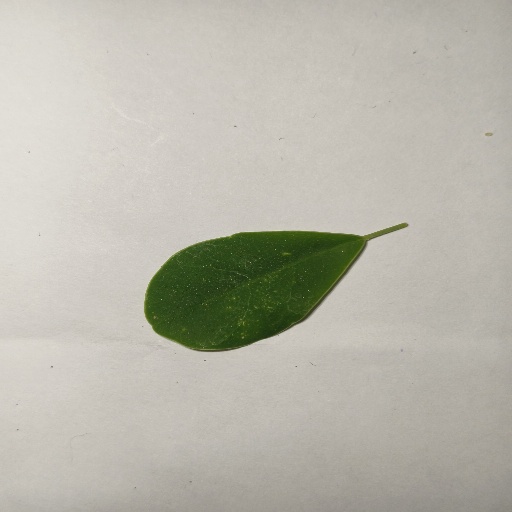
Species: Sojina
Leaf condition: Healthy Leaf